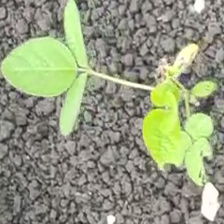
Weed species: Asian_Pigeonwings_(Clitoria Ternatea)